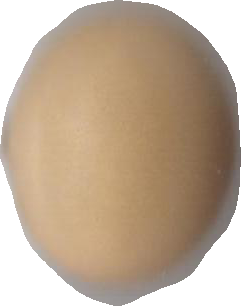
Variety: Dega